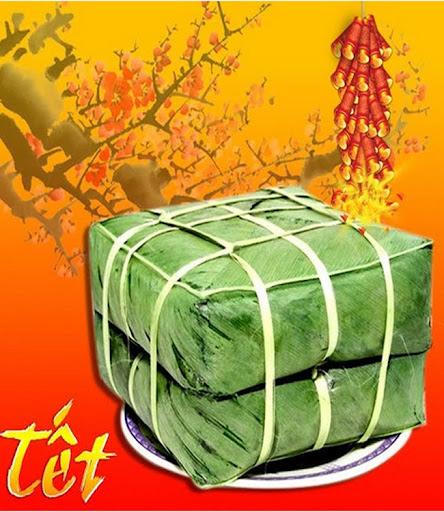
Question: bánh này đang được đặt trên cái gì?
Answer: bánh này đang được đặt trên cái dĩa